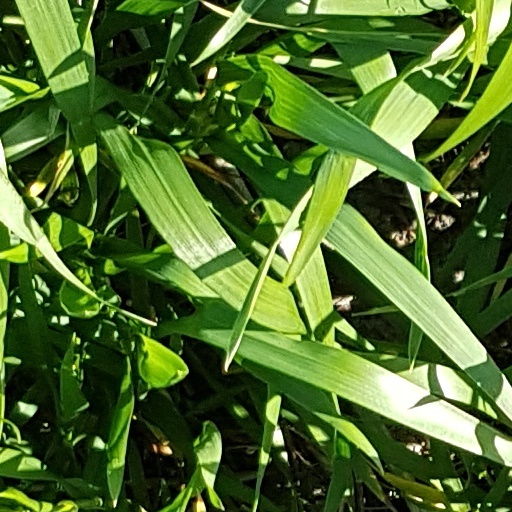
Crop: wheat